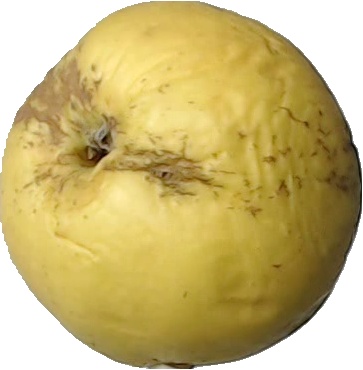
Label: apple_golden_1